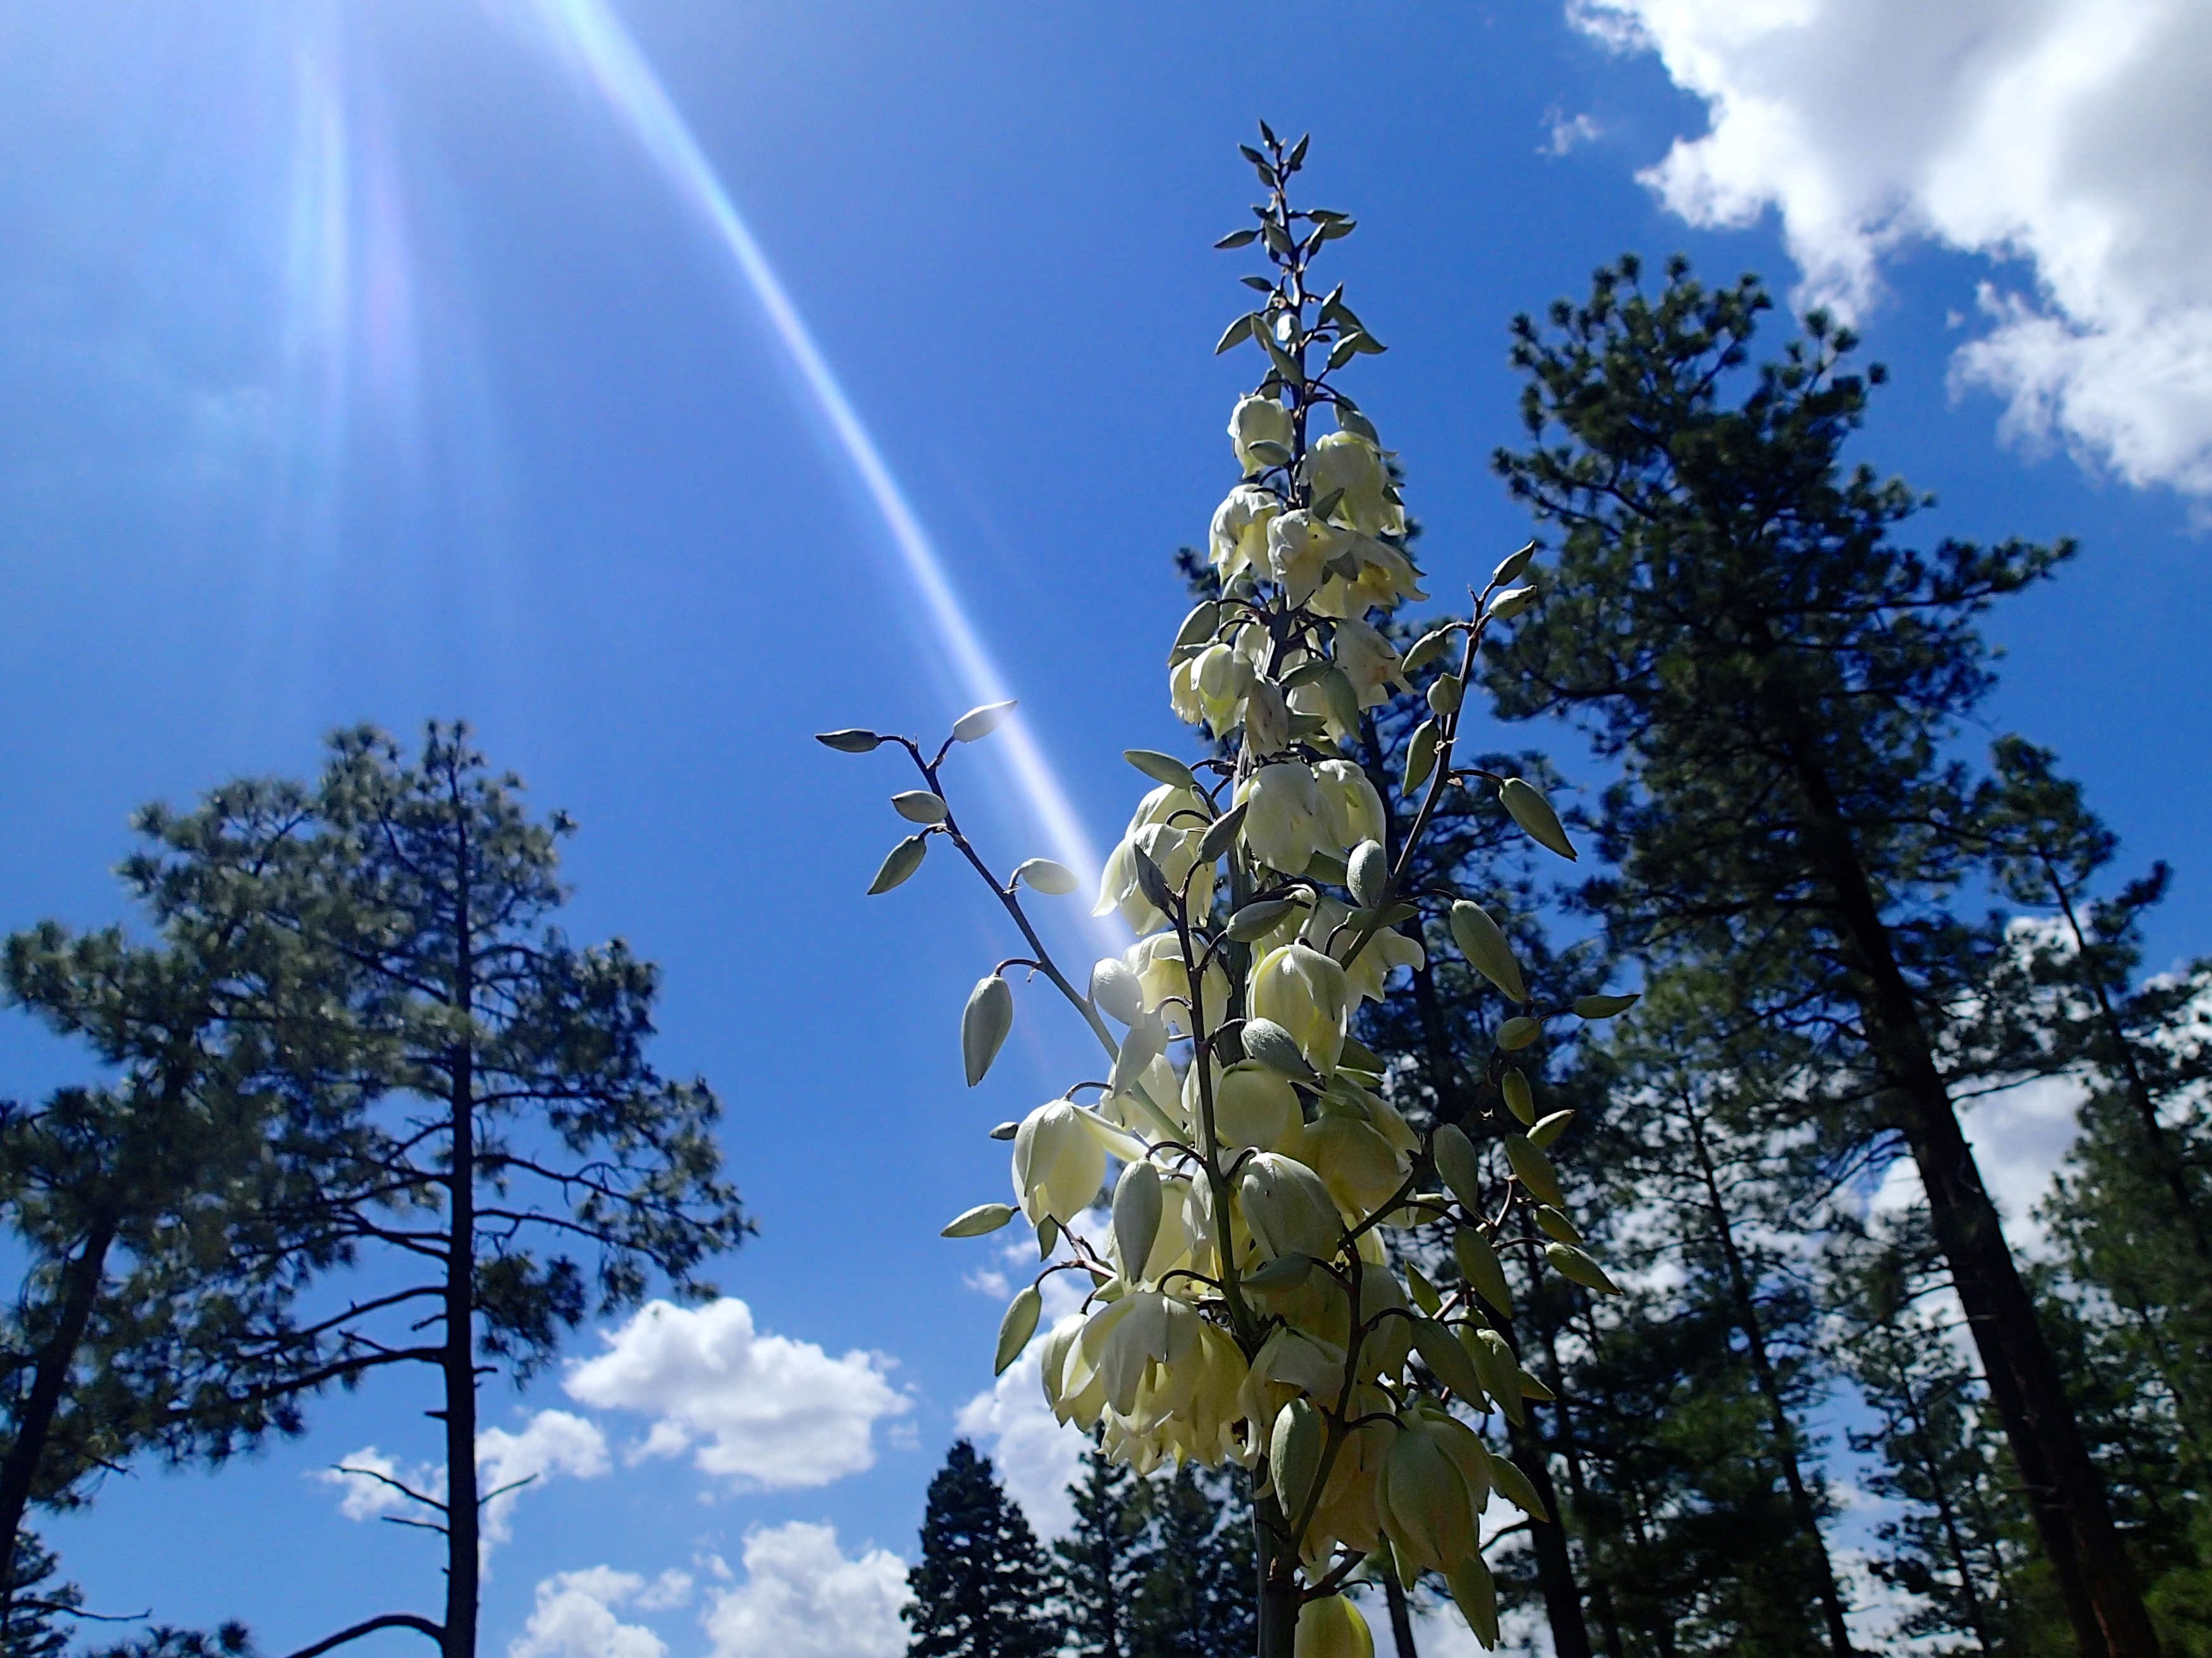
tree, nature, branch, cloud, plant, sky, sunlight, flower, blue, man made object, woody plant, land plant